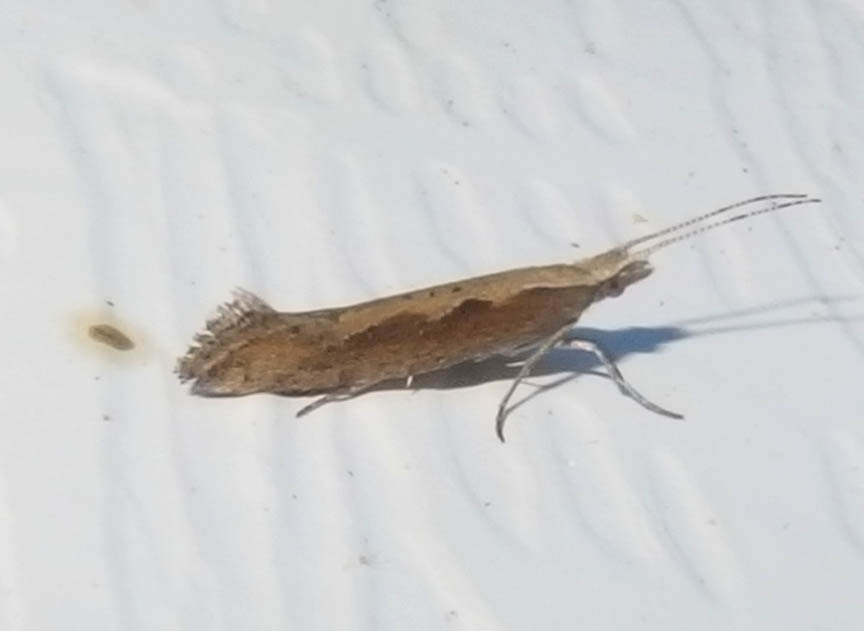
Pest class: diamondback_moth